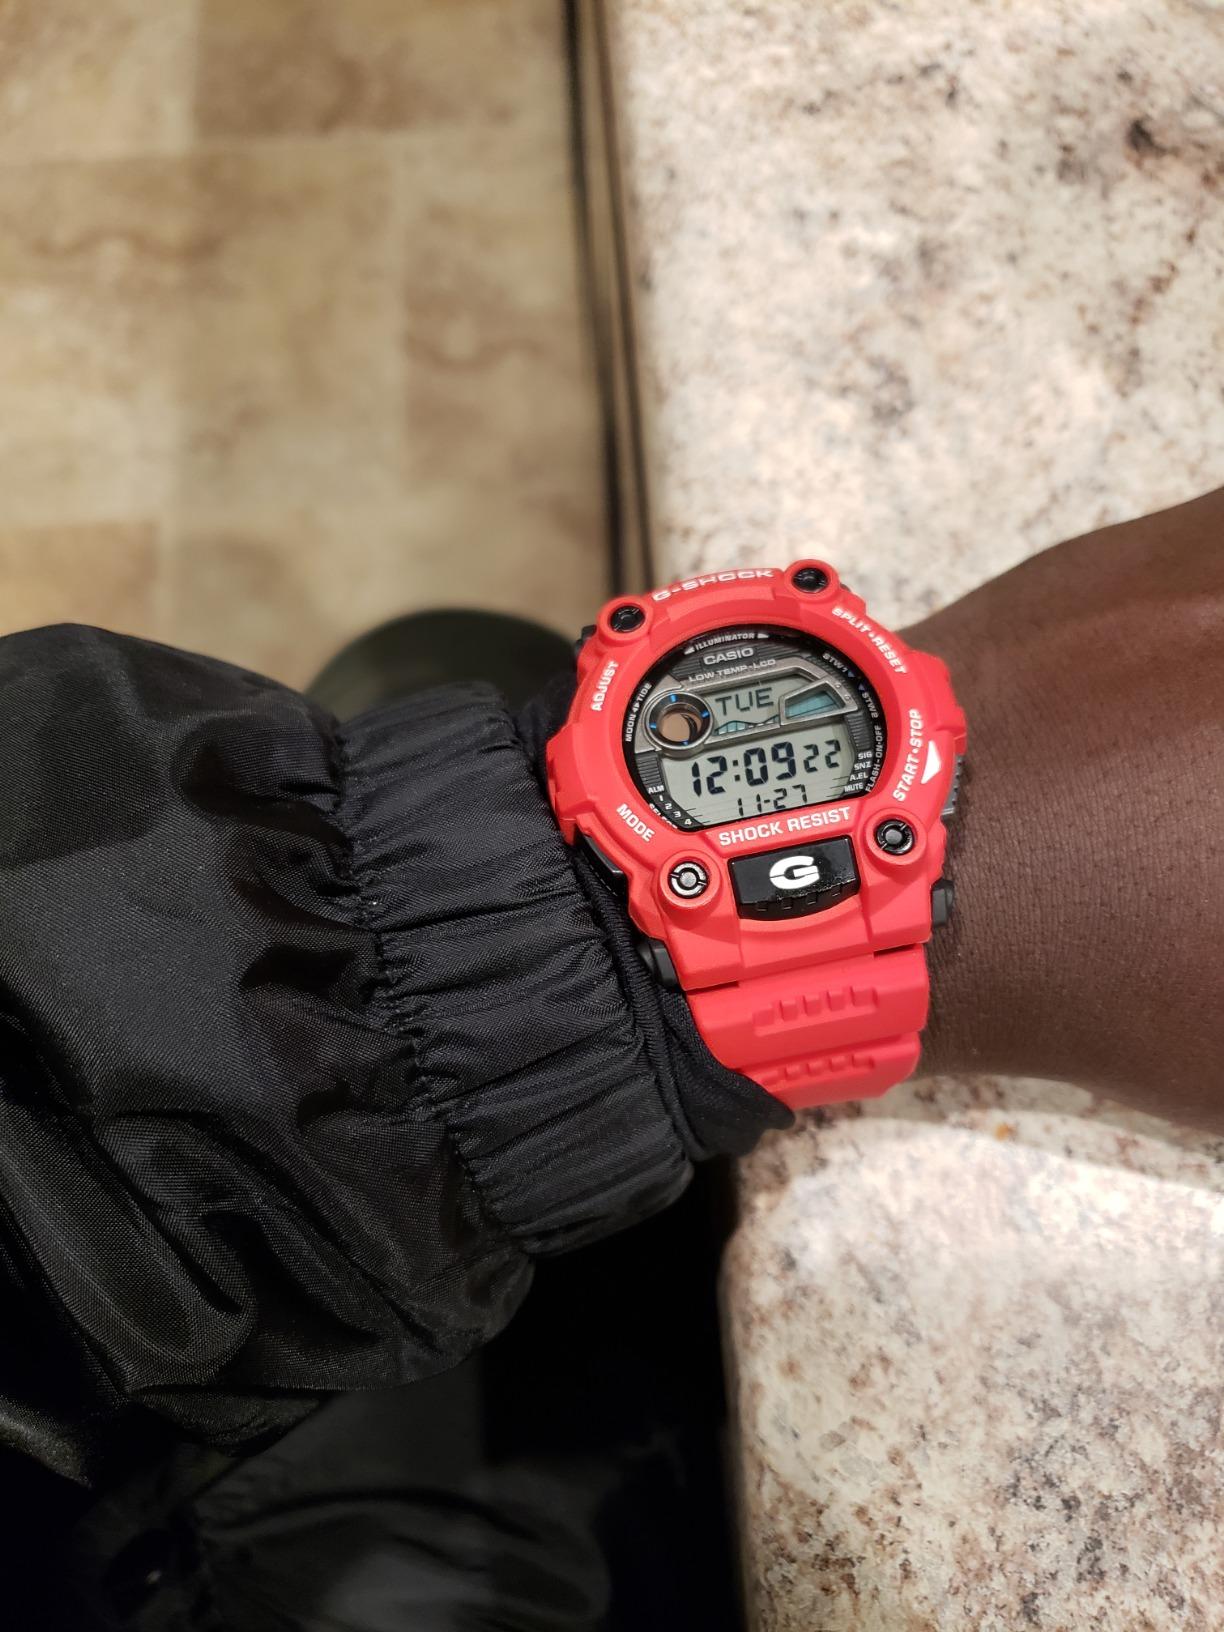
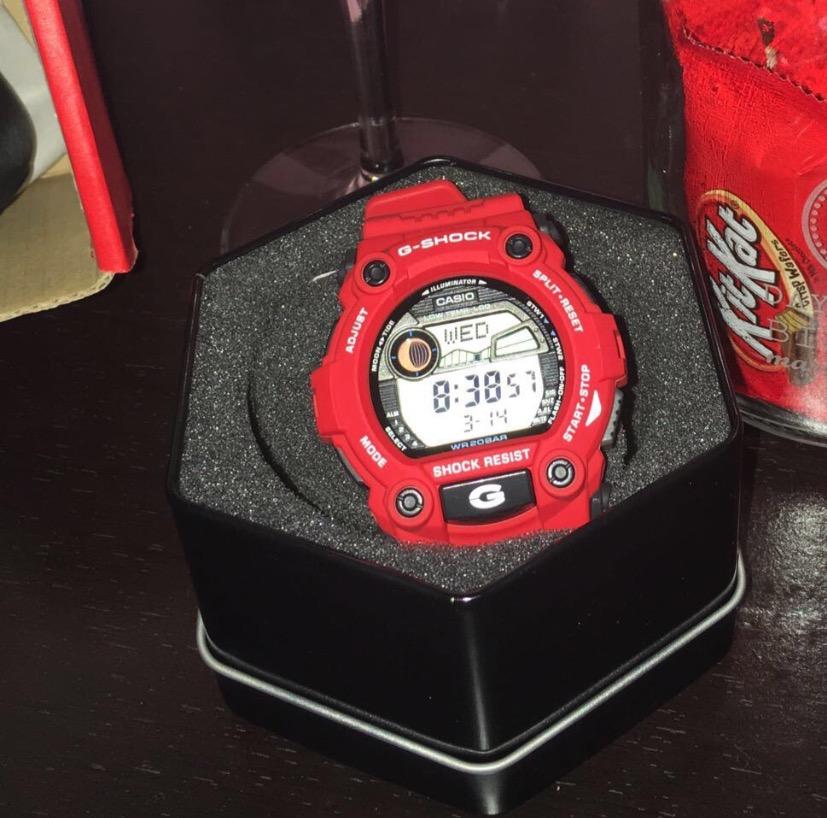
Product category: accessories_watch
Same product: yes